Angela Smith, Baroness Smith of Basildon

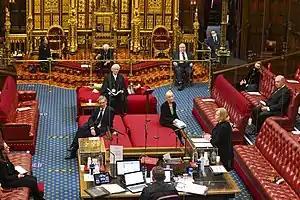
Smith at the Lords' dispatch box in 2021

Smith was created a Life Peer as Baroness Smith of Basildon, of Basildon in the County of Essex, on 7 July 2010, following the 2010 Dissolution Honours List. She was introduced into the House of Lords the next day.